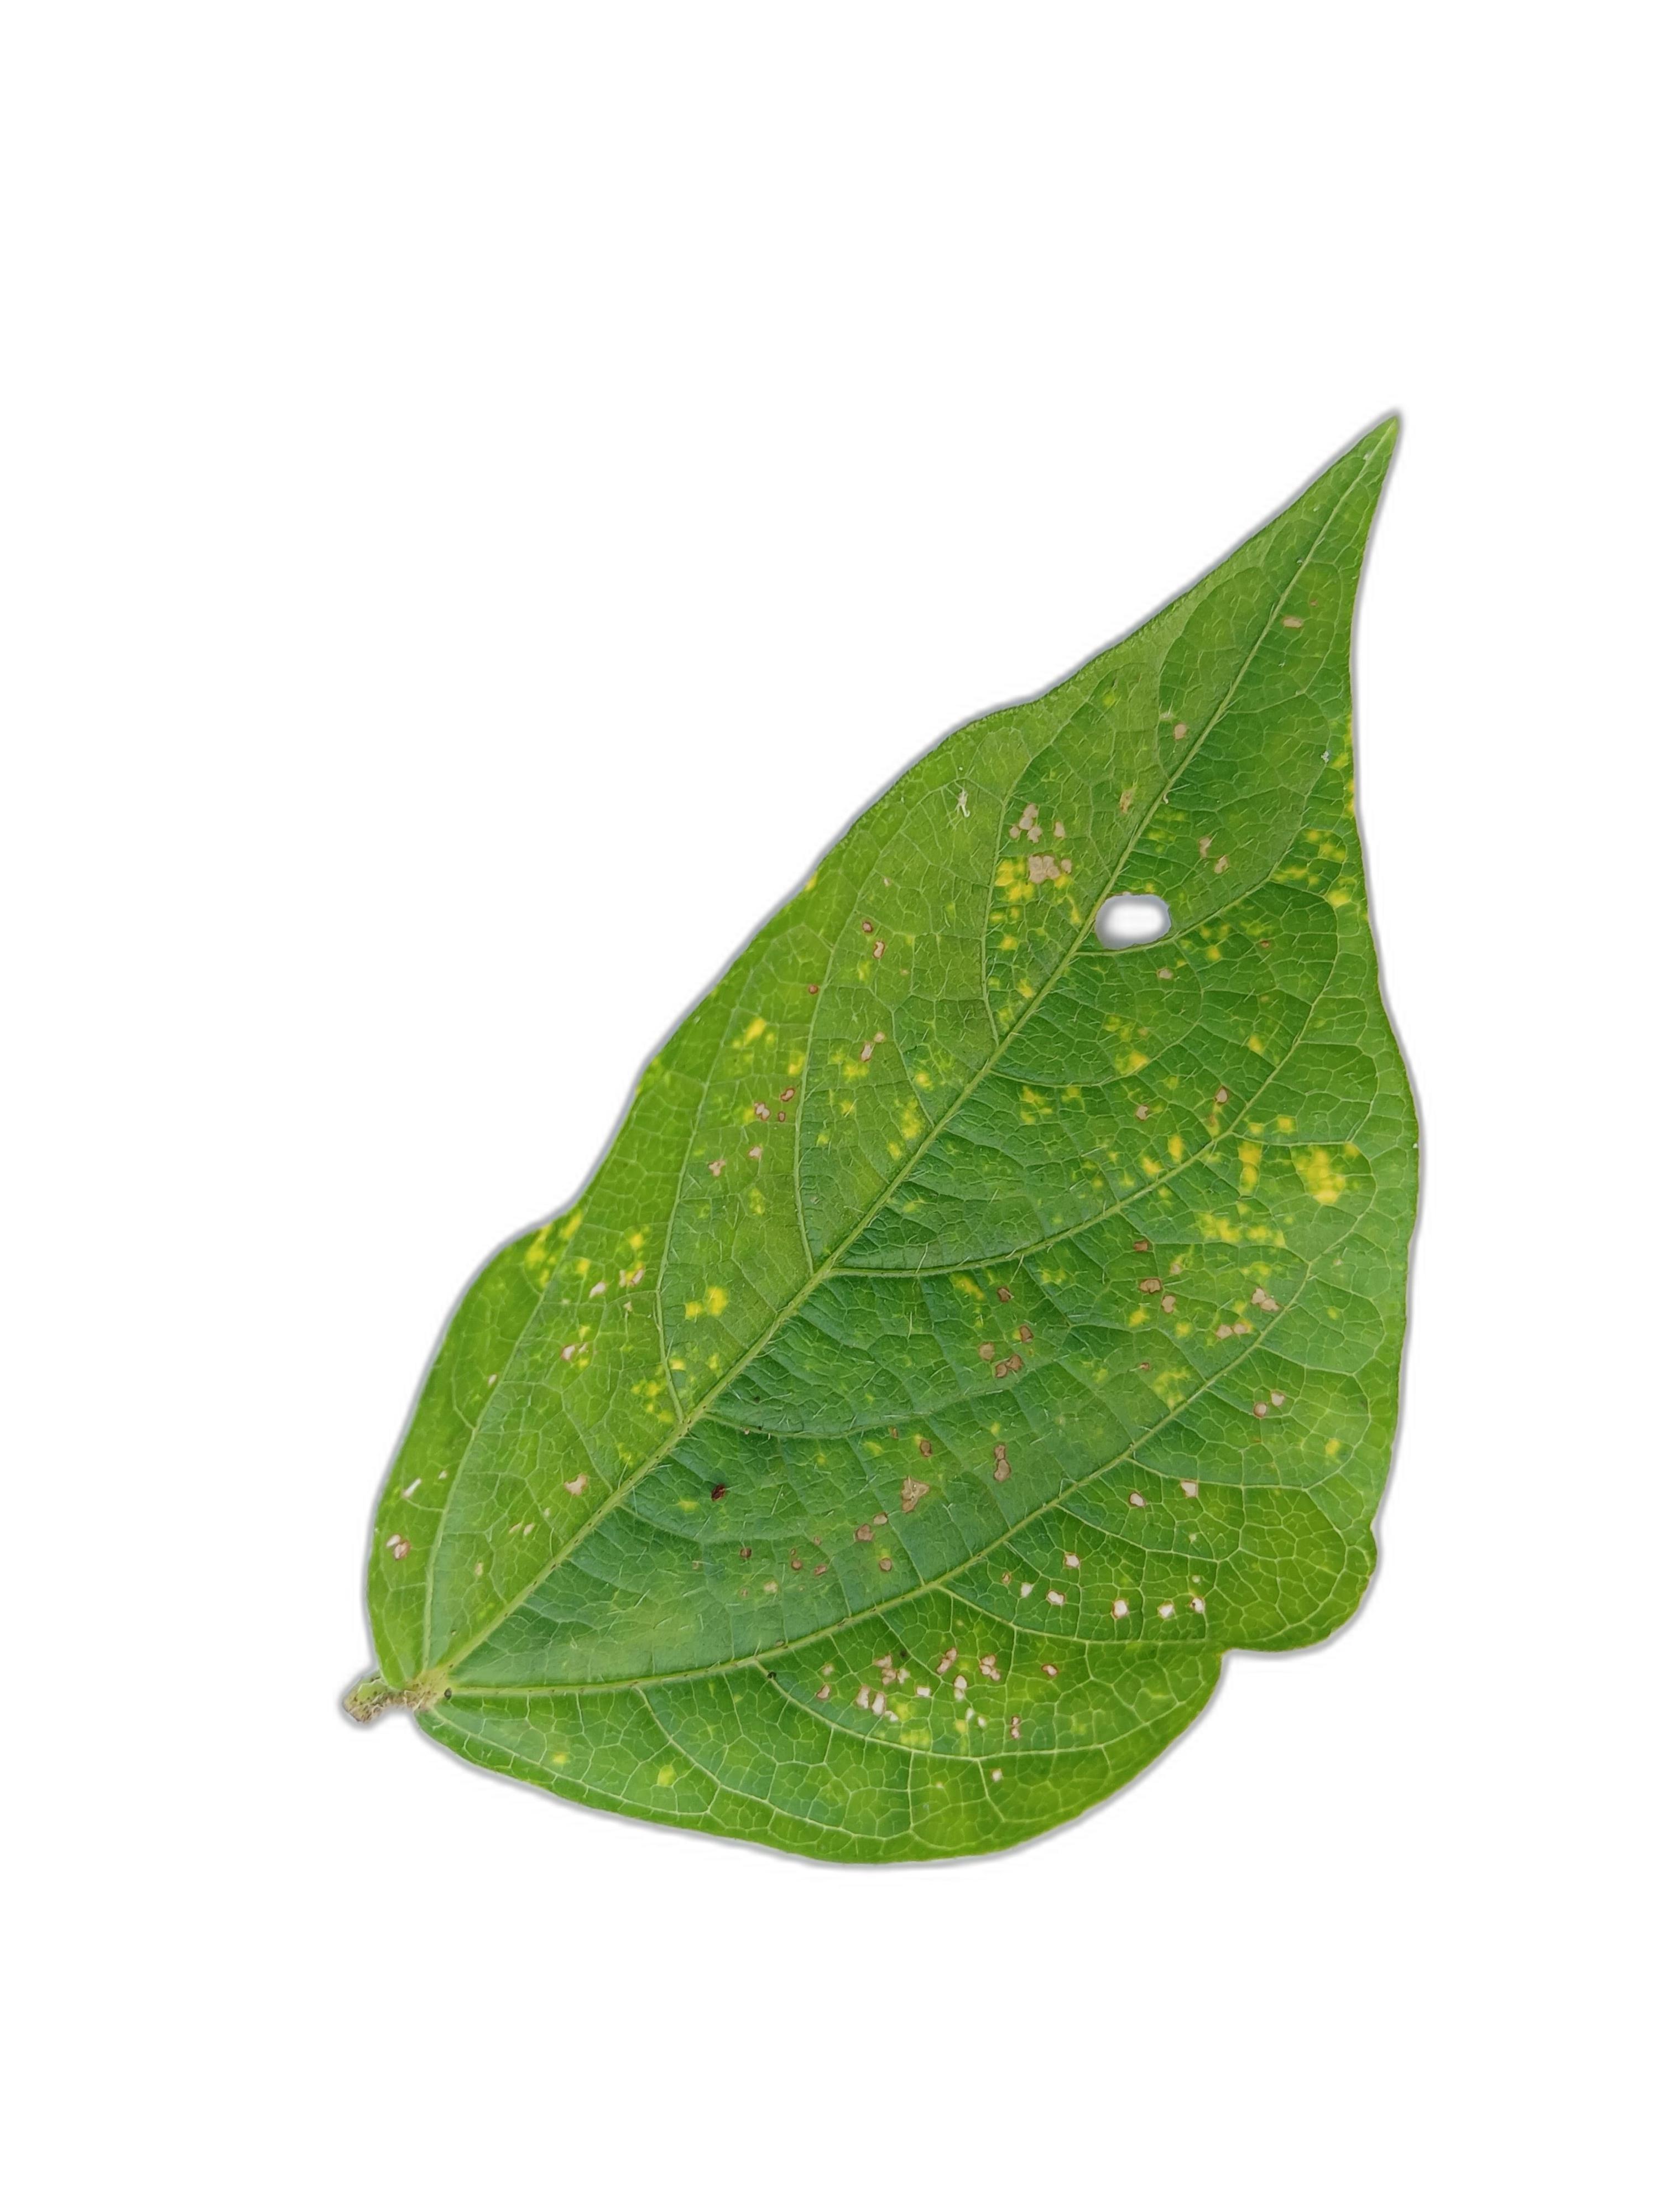
Label: Yellow Mosaic